Paranoia Mandatory Bonus Fun! Card Game

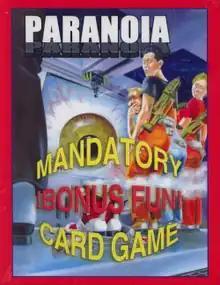
Cover art by Jim Holloway, 2005

Paranoia Mandatory Bonus Fun! Card Game was the first card game published by Mongoose Publishing in 2005, and is based on the "Paranoia" role-playing game.